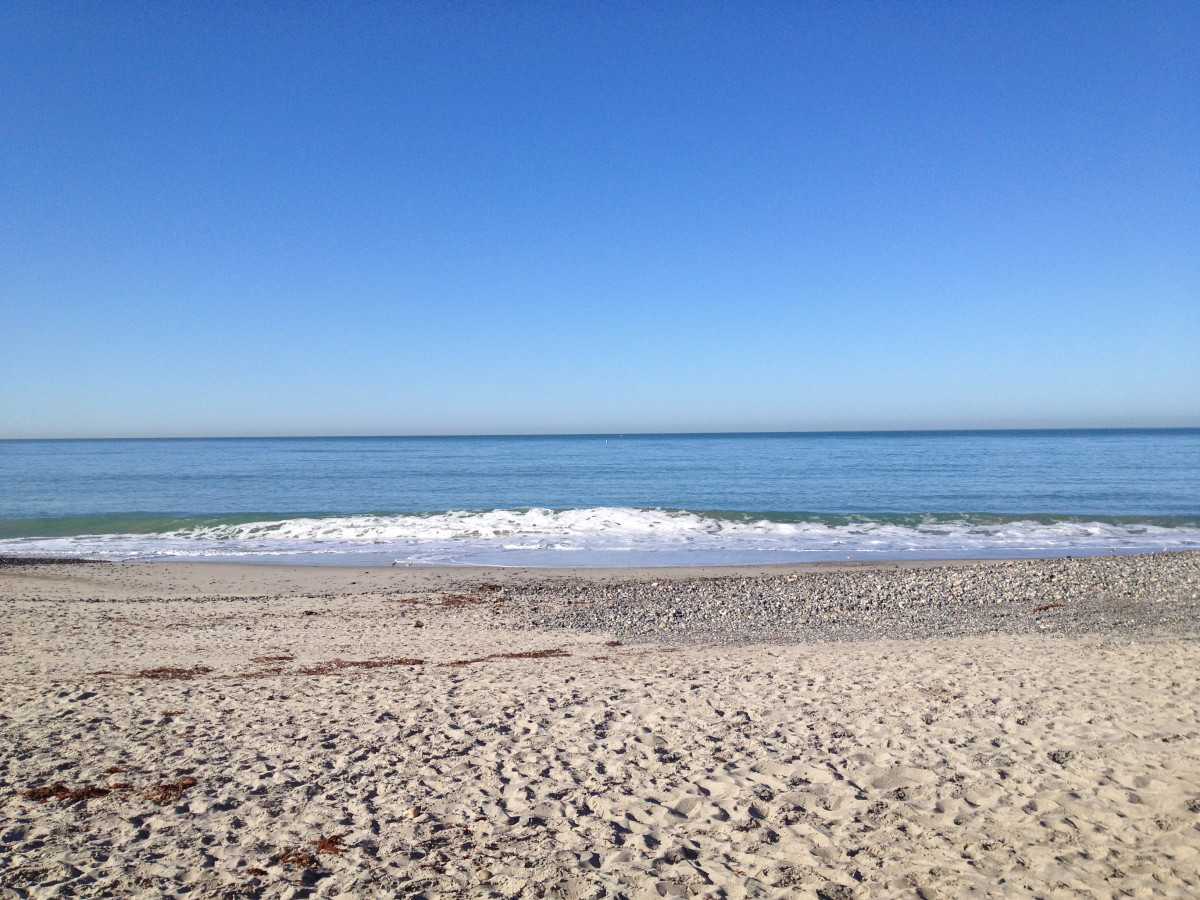
Tags: sea, coast, sand, ocean, horizon, shore, bay, material, body of water, cape